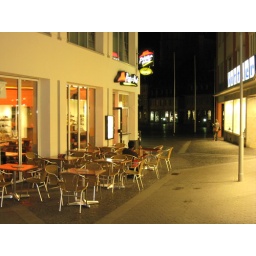
The pizza hut in the main market area of downtown Mainz.